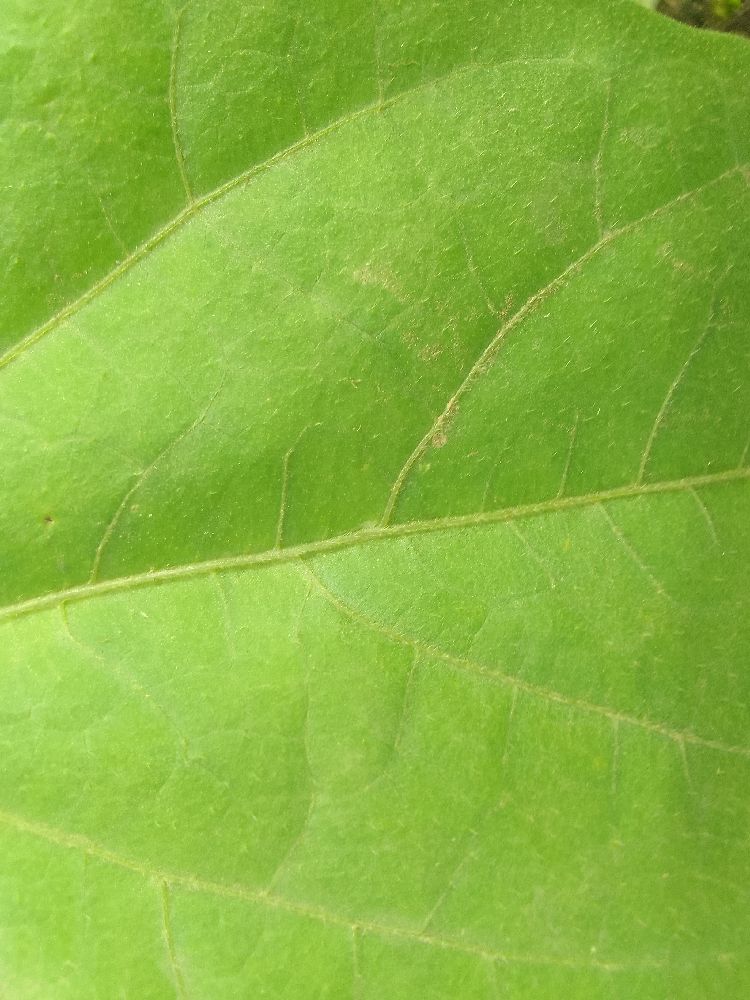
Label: healthy